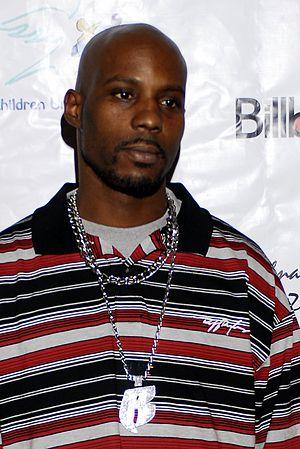
DMX, né Earl Simmons le 18 décembre 1970 à Mount Vernon, dans l'État de New York, est un rappeur et acteur américain. Il compte près de 30 millions d'albums vendus à l'international. DMX est le deuxième artiste dont deux des albums se sont classés nᵒ 1 au Billboard 200 le jour de leur sortie – le premier étant Tupac Shakur. Jusqu'à Grand Champ, tous ses albums ont atteint la première place des classements.